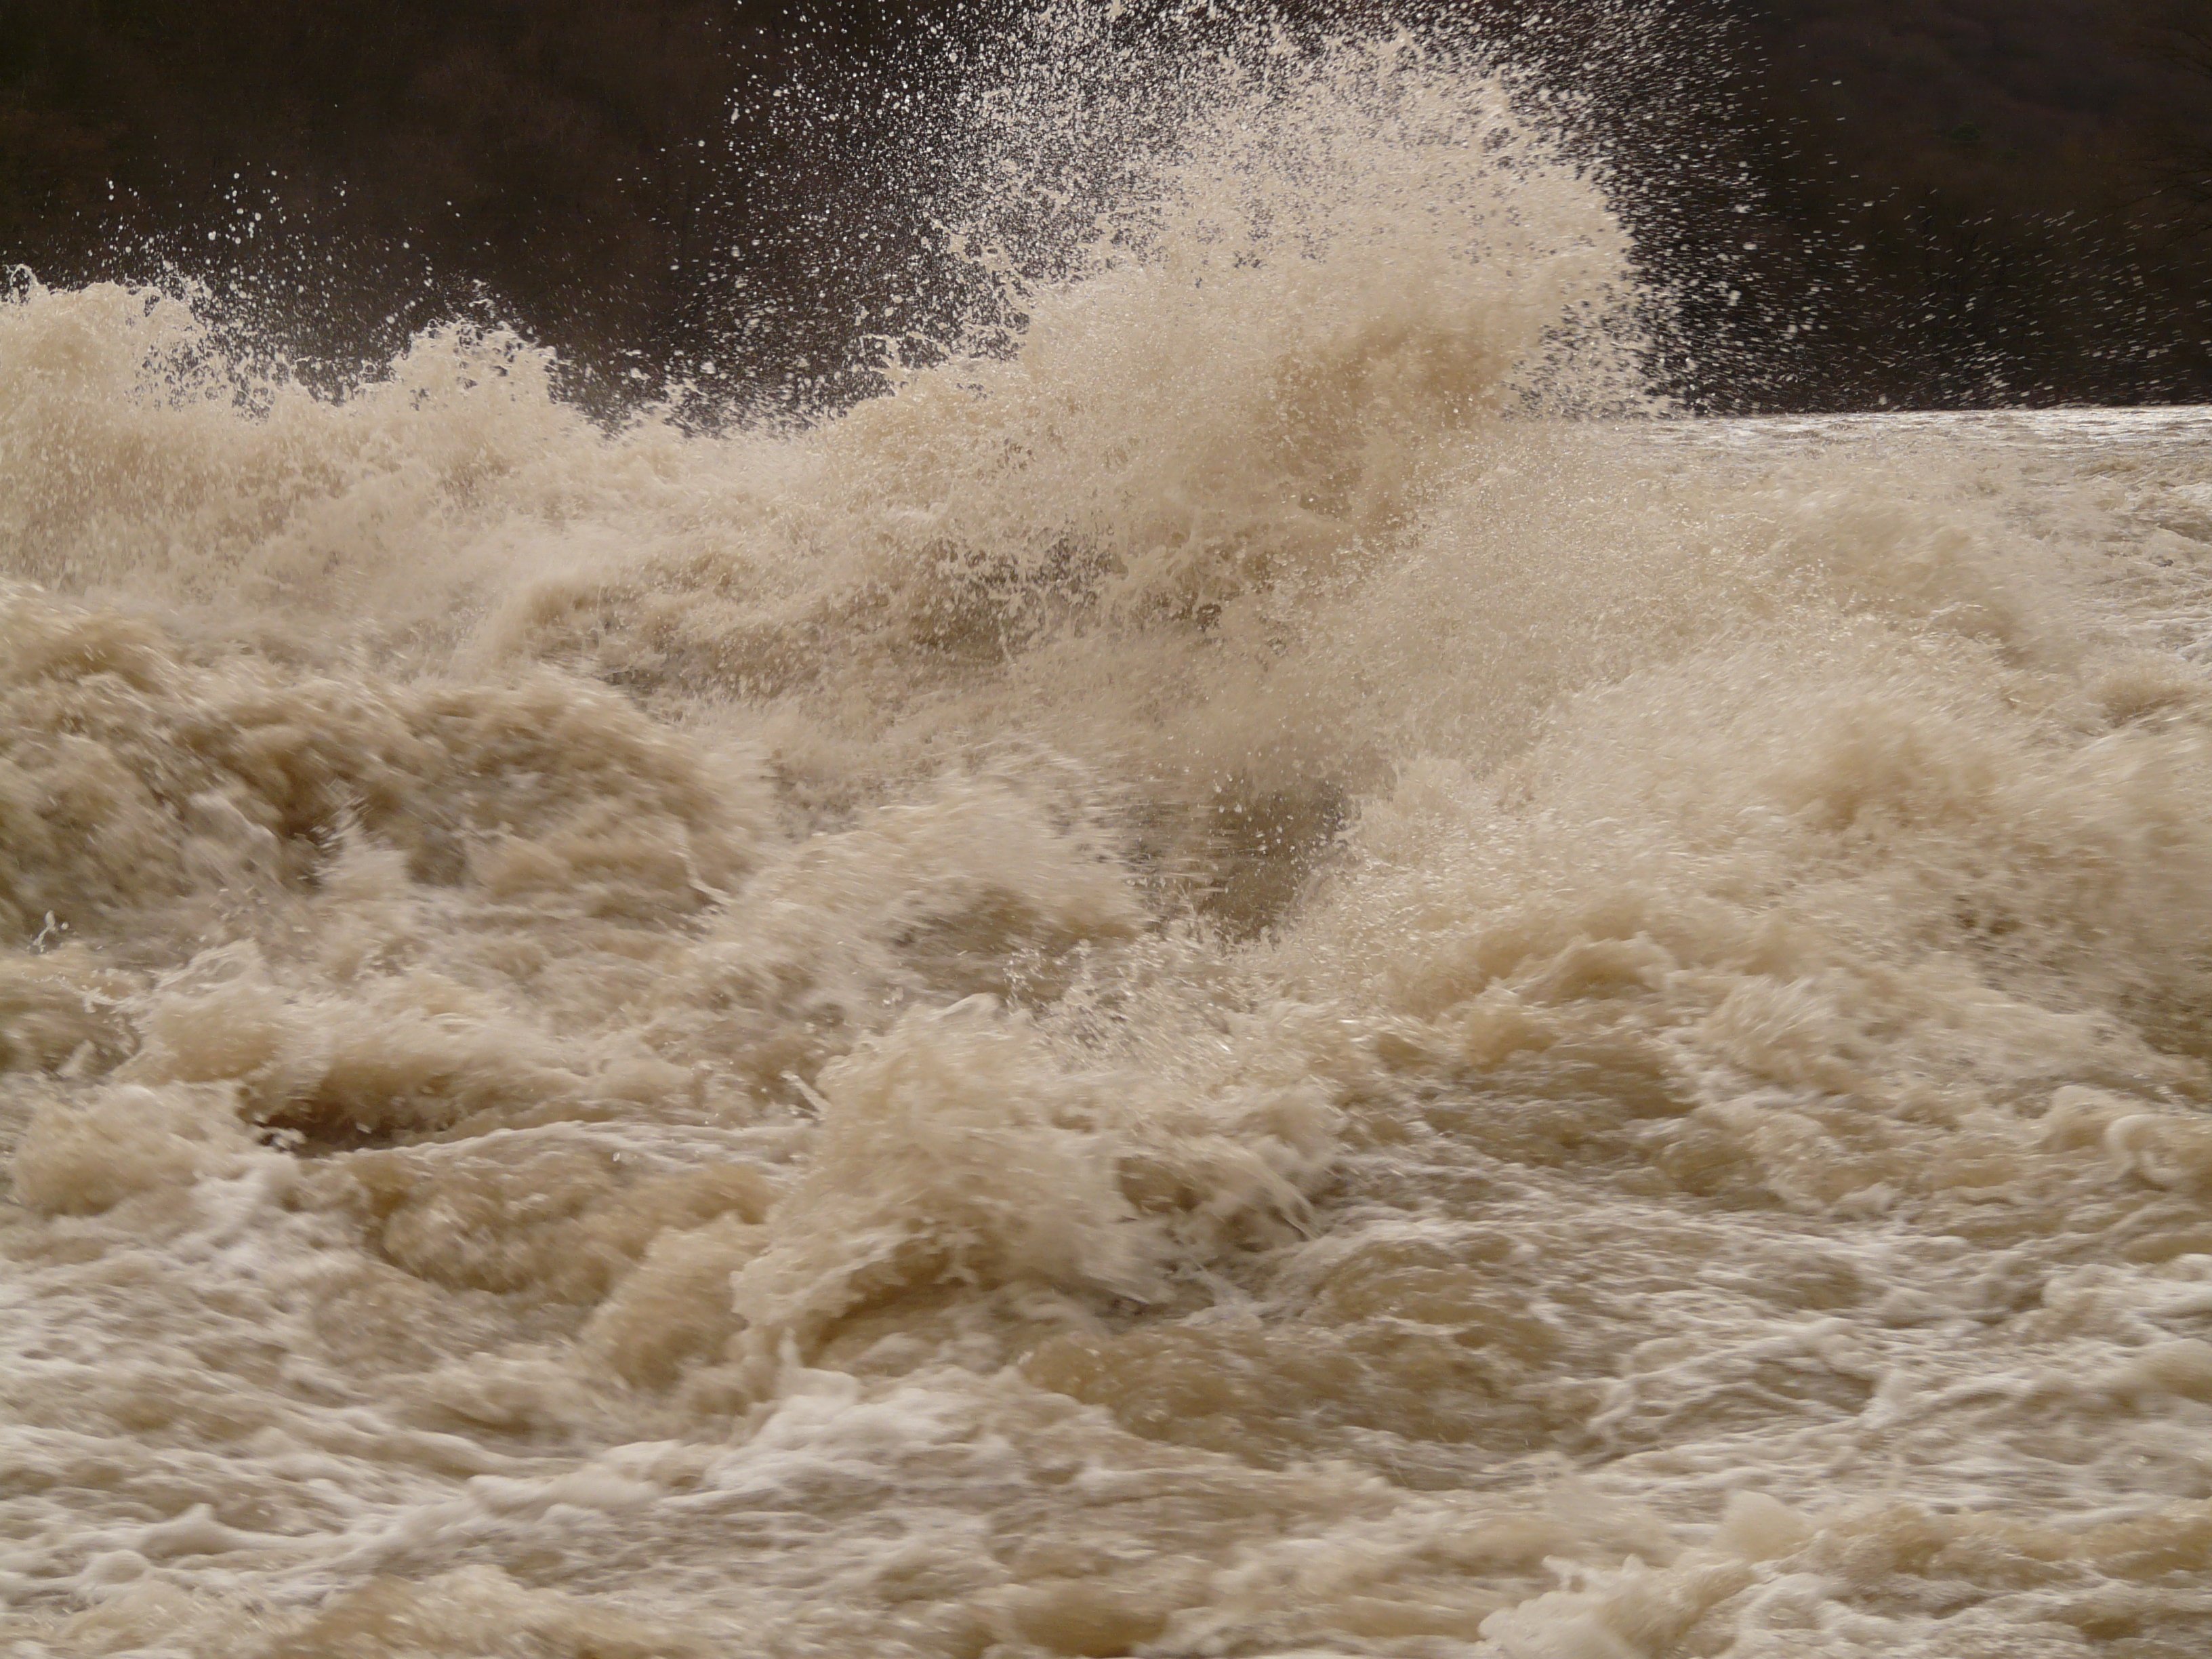
sea, water, nature, sand, snow, winter, sunlight, wave, frost, river, spray, weather, rapid, material, rapids, risk, freezing, strudel, inject, high water, wind wave